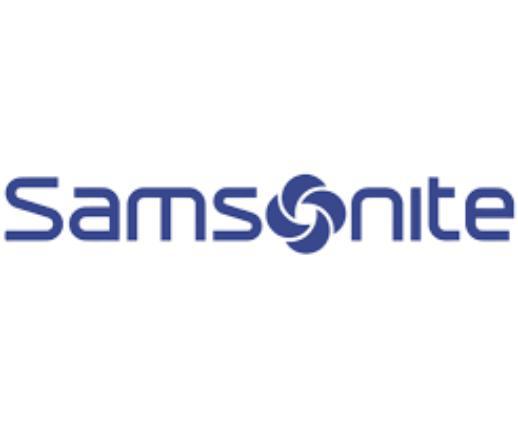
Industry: Clothes